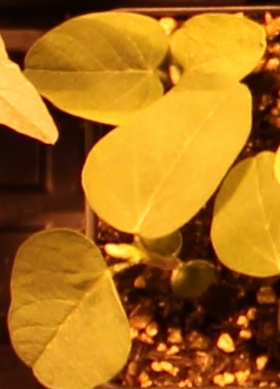
Label: Soybean